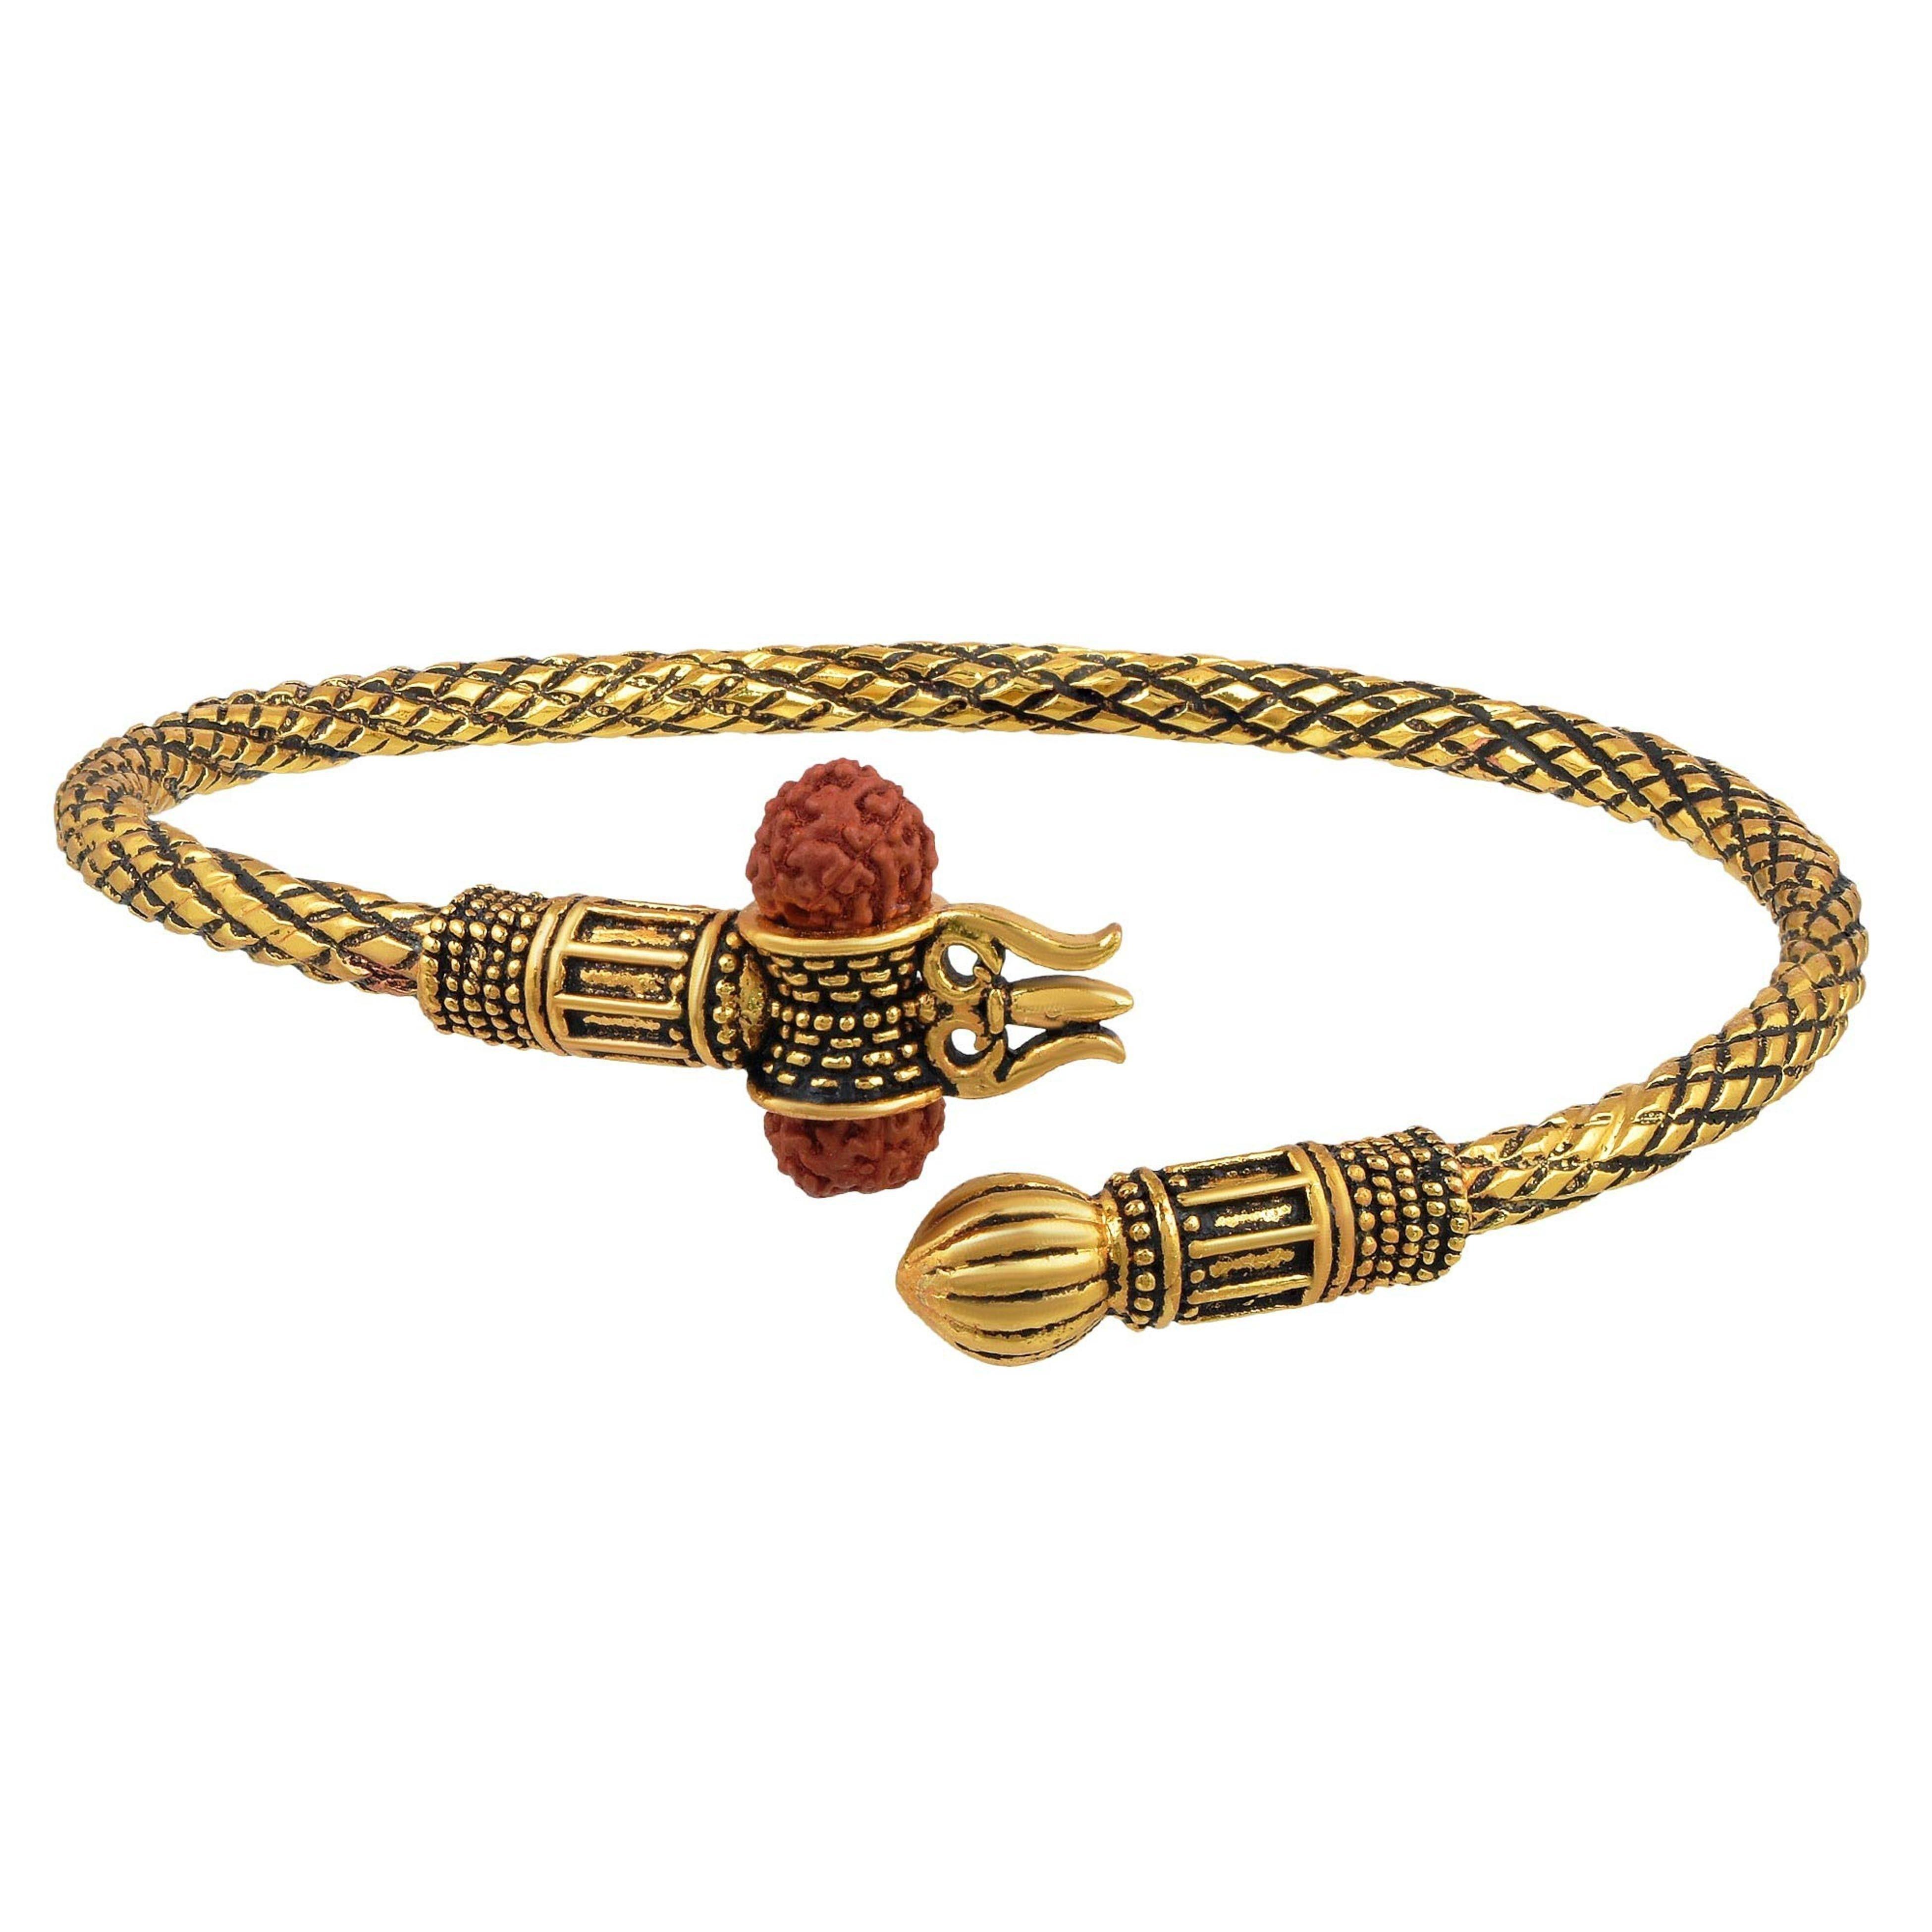
ZUMRUT MAKING YOU A STYLE SENSATION Golden Adjustable Oxidized Textured Premium Traditional Designer Lord Shiva Trishul Rudraksha Damroo Bahubali Kada Bracelet Free Size Cuff/Kada Spiritual Jewellery for
Type: Bracelets & Bangles
Brand: ZUMRUT MAKING YOU A STYLE SENSATION
Price: Rs. 599
 Zumrut gorgeous kada for all the lovers of sankara, lord shiva, bholenath - with exquisite carvings of a trishul and a turquoise damroo. a classic piece of hand crafted gold oxidized kada with rudraksha trishul damroo - unique bracelet for men. beautiful gold oxidized lord shiva's trishul rudhraksh damru damroo trident traditional ethnic vintage style auspicious designer flexible cuff bracelet kada. ethnic uniquely crafted oxidized silver plated cuff bracelet is having auspicious rudraksha beads. suits to wear in any occasion like daily, party , wedding and festival. a perfect gift for your valentine-girlfriend or boyfriend and beloved one's- wife , husband , brother , sister. excellent gift for birthday, anniversary and festivals celebrations.